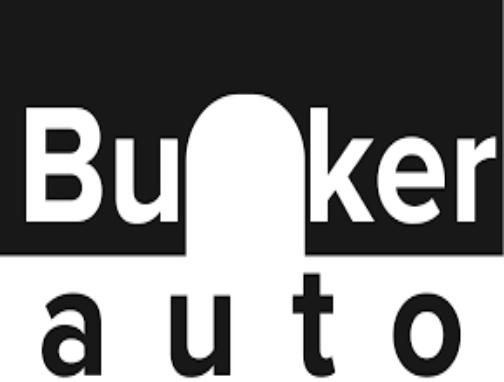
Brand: Bunker
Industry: Clothes